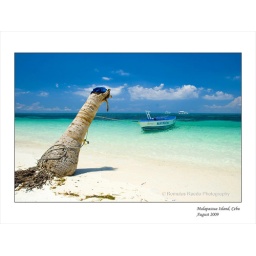
This is a colored version of the boat by the shoreline. I think the blue waters of Malapascua complements well the subject.